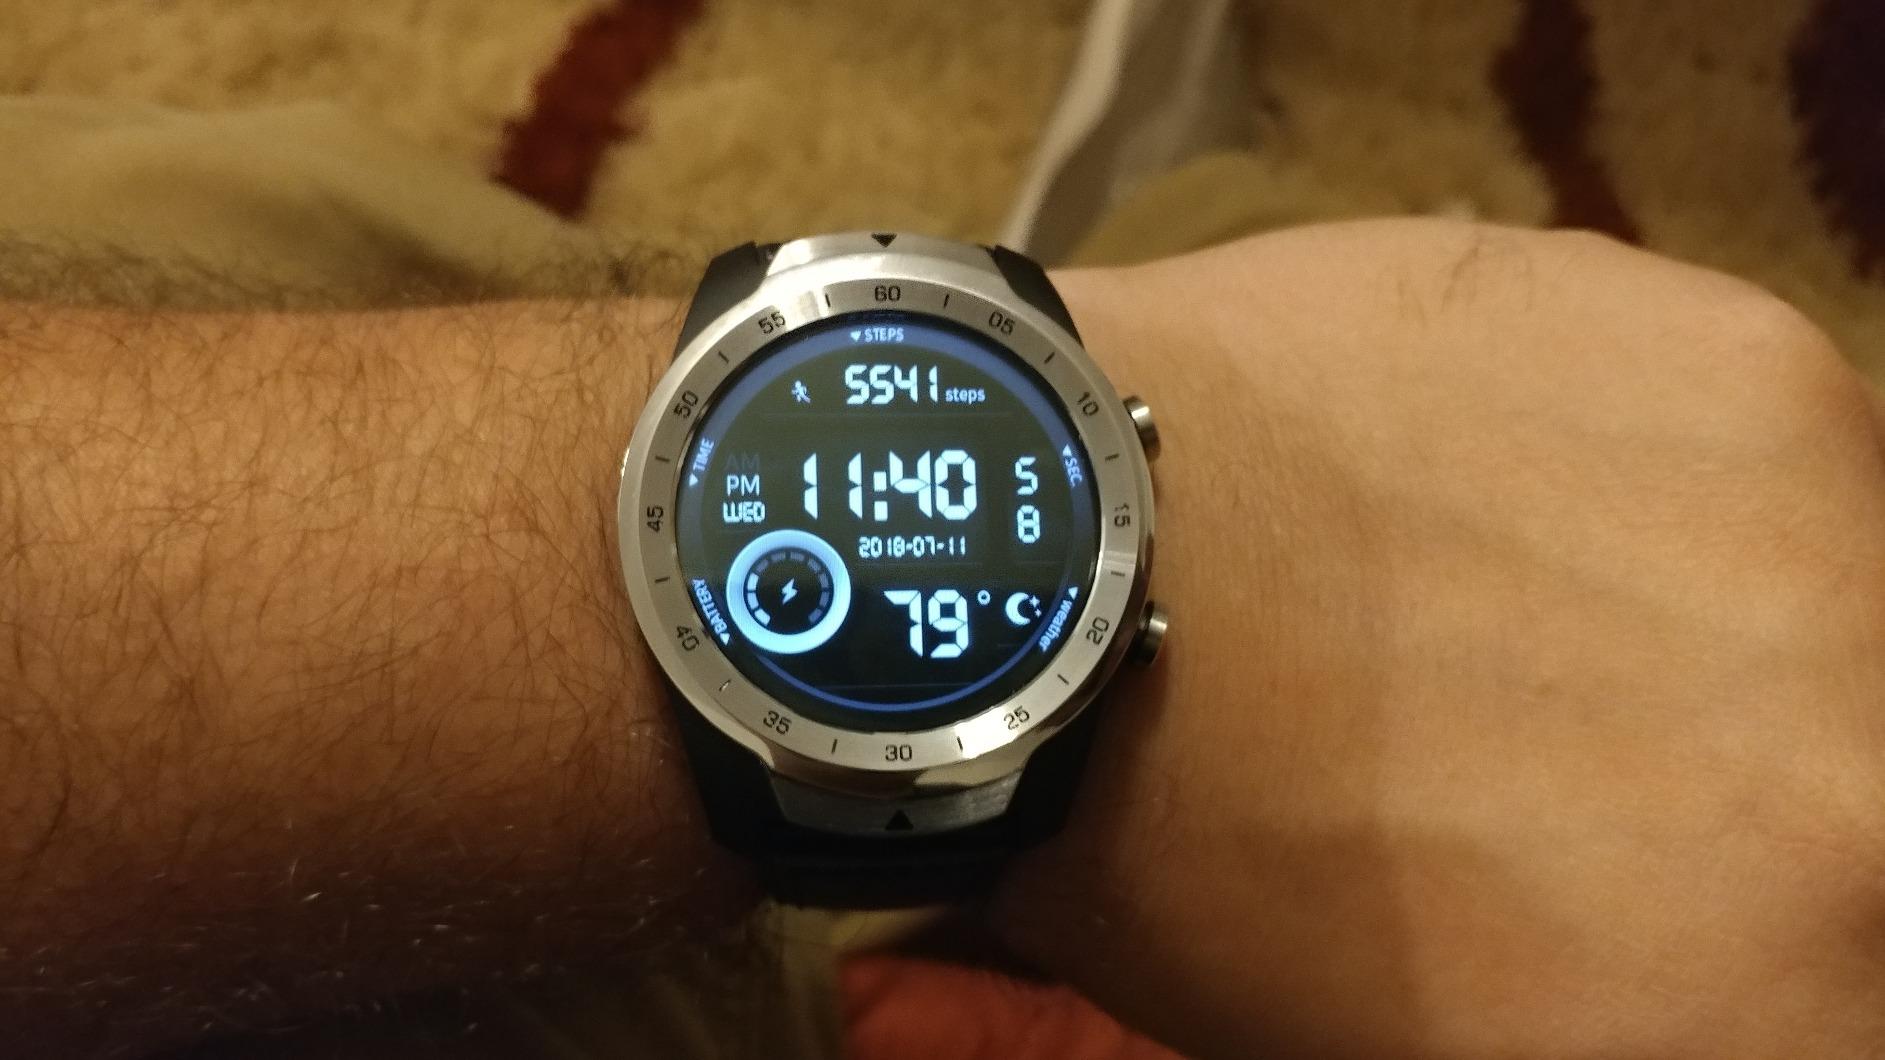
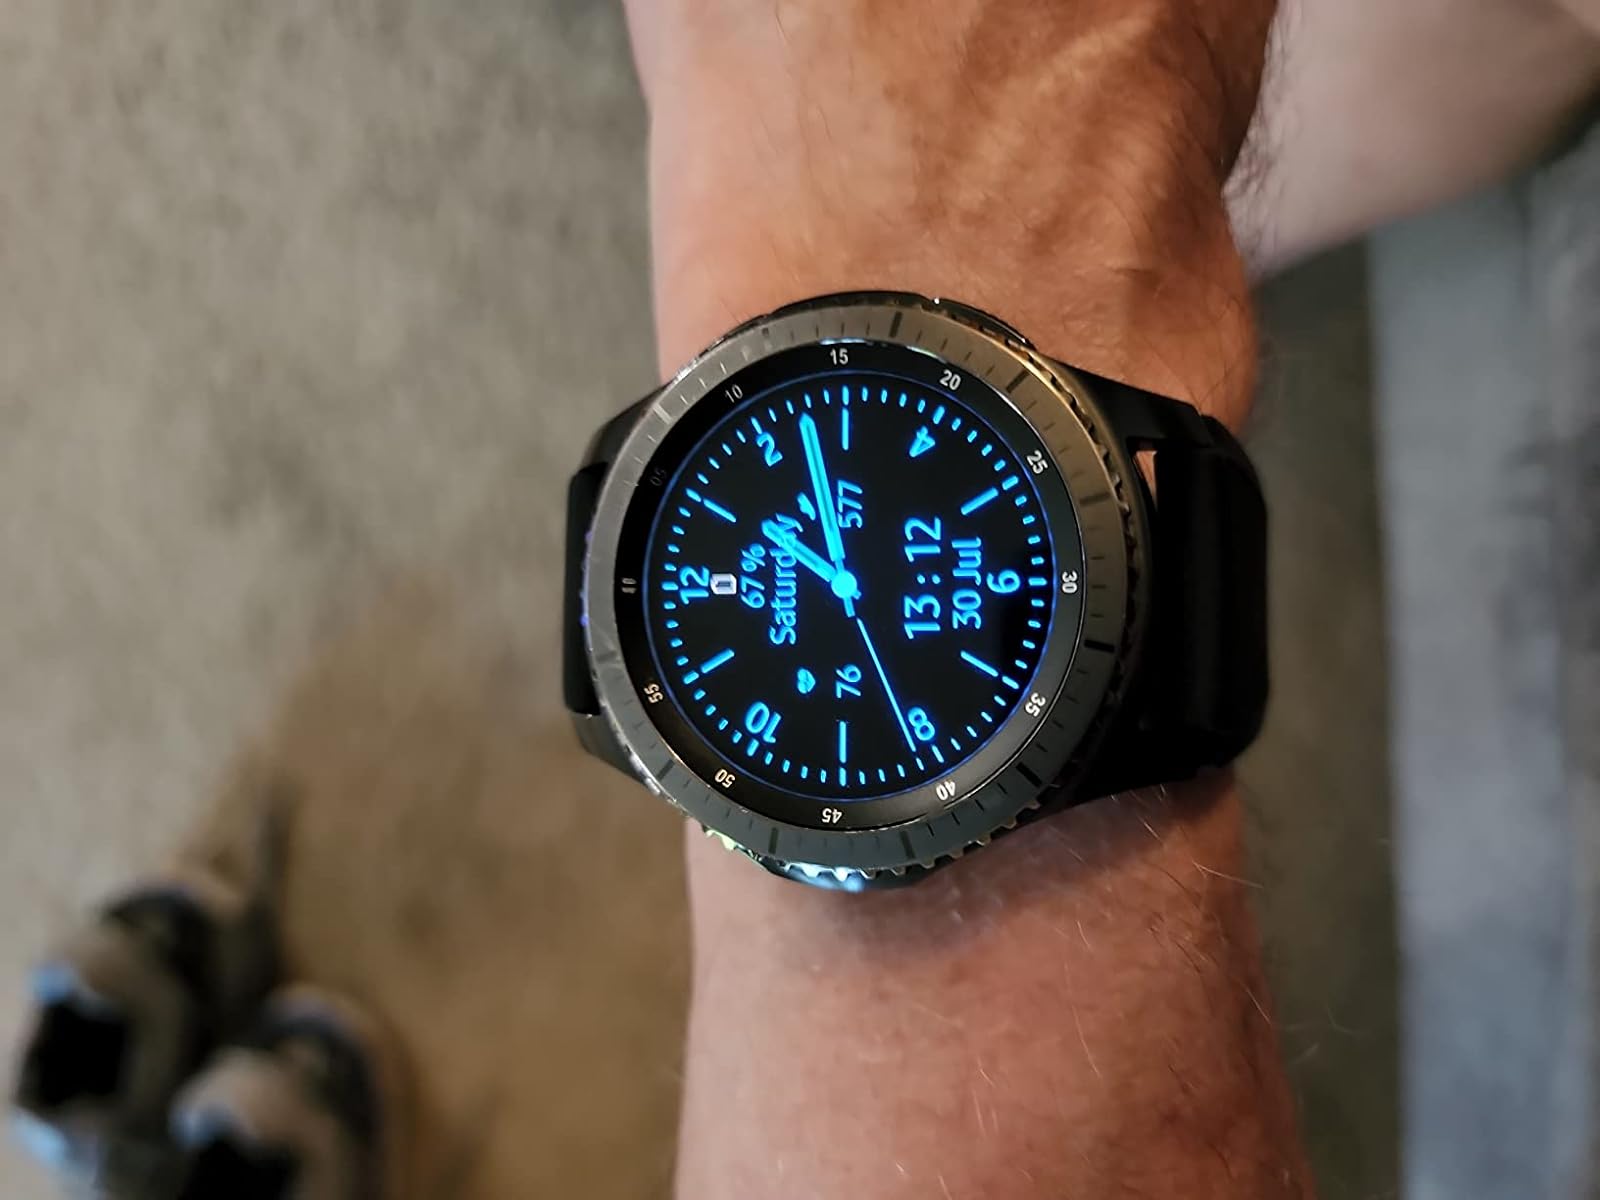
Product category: smartwatch
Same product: no